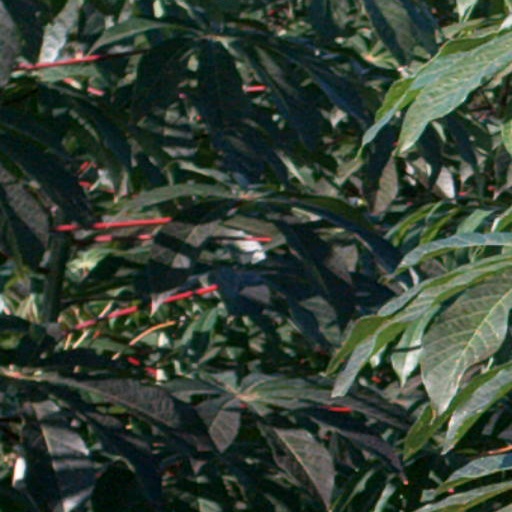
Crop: cassava